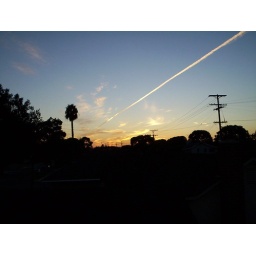
outside our bedroom window when we lived in Long Beach